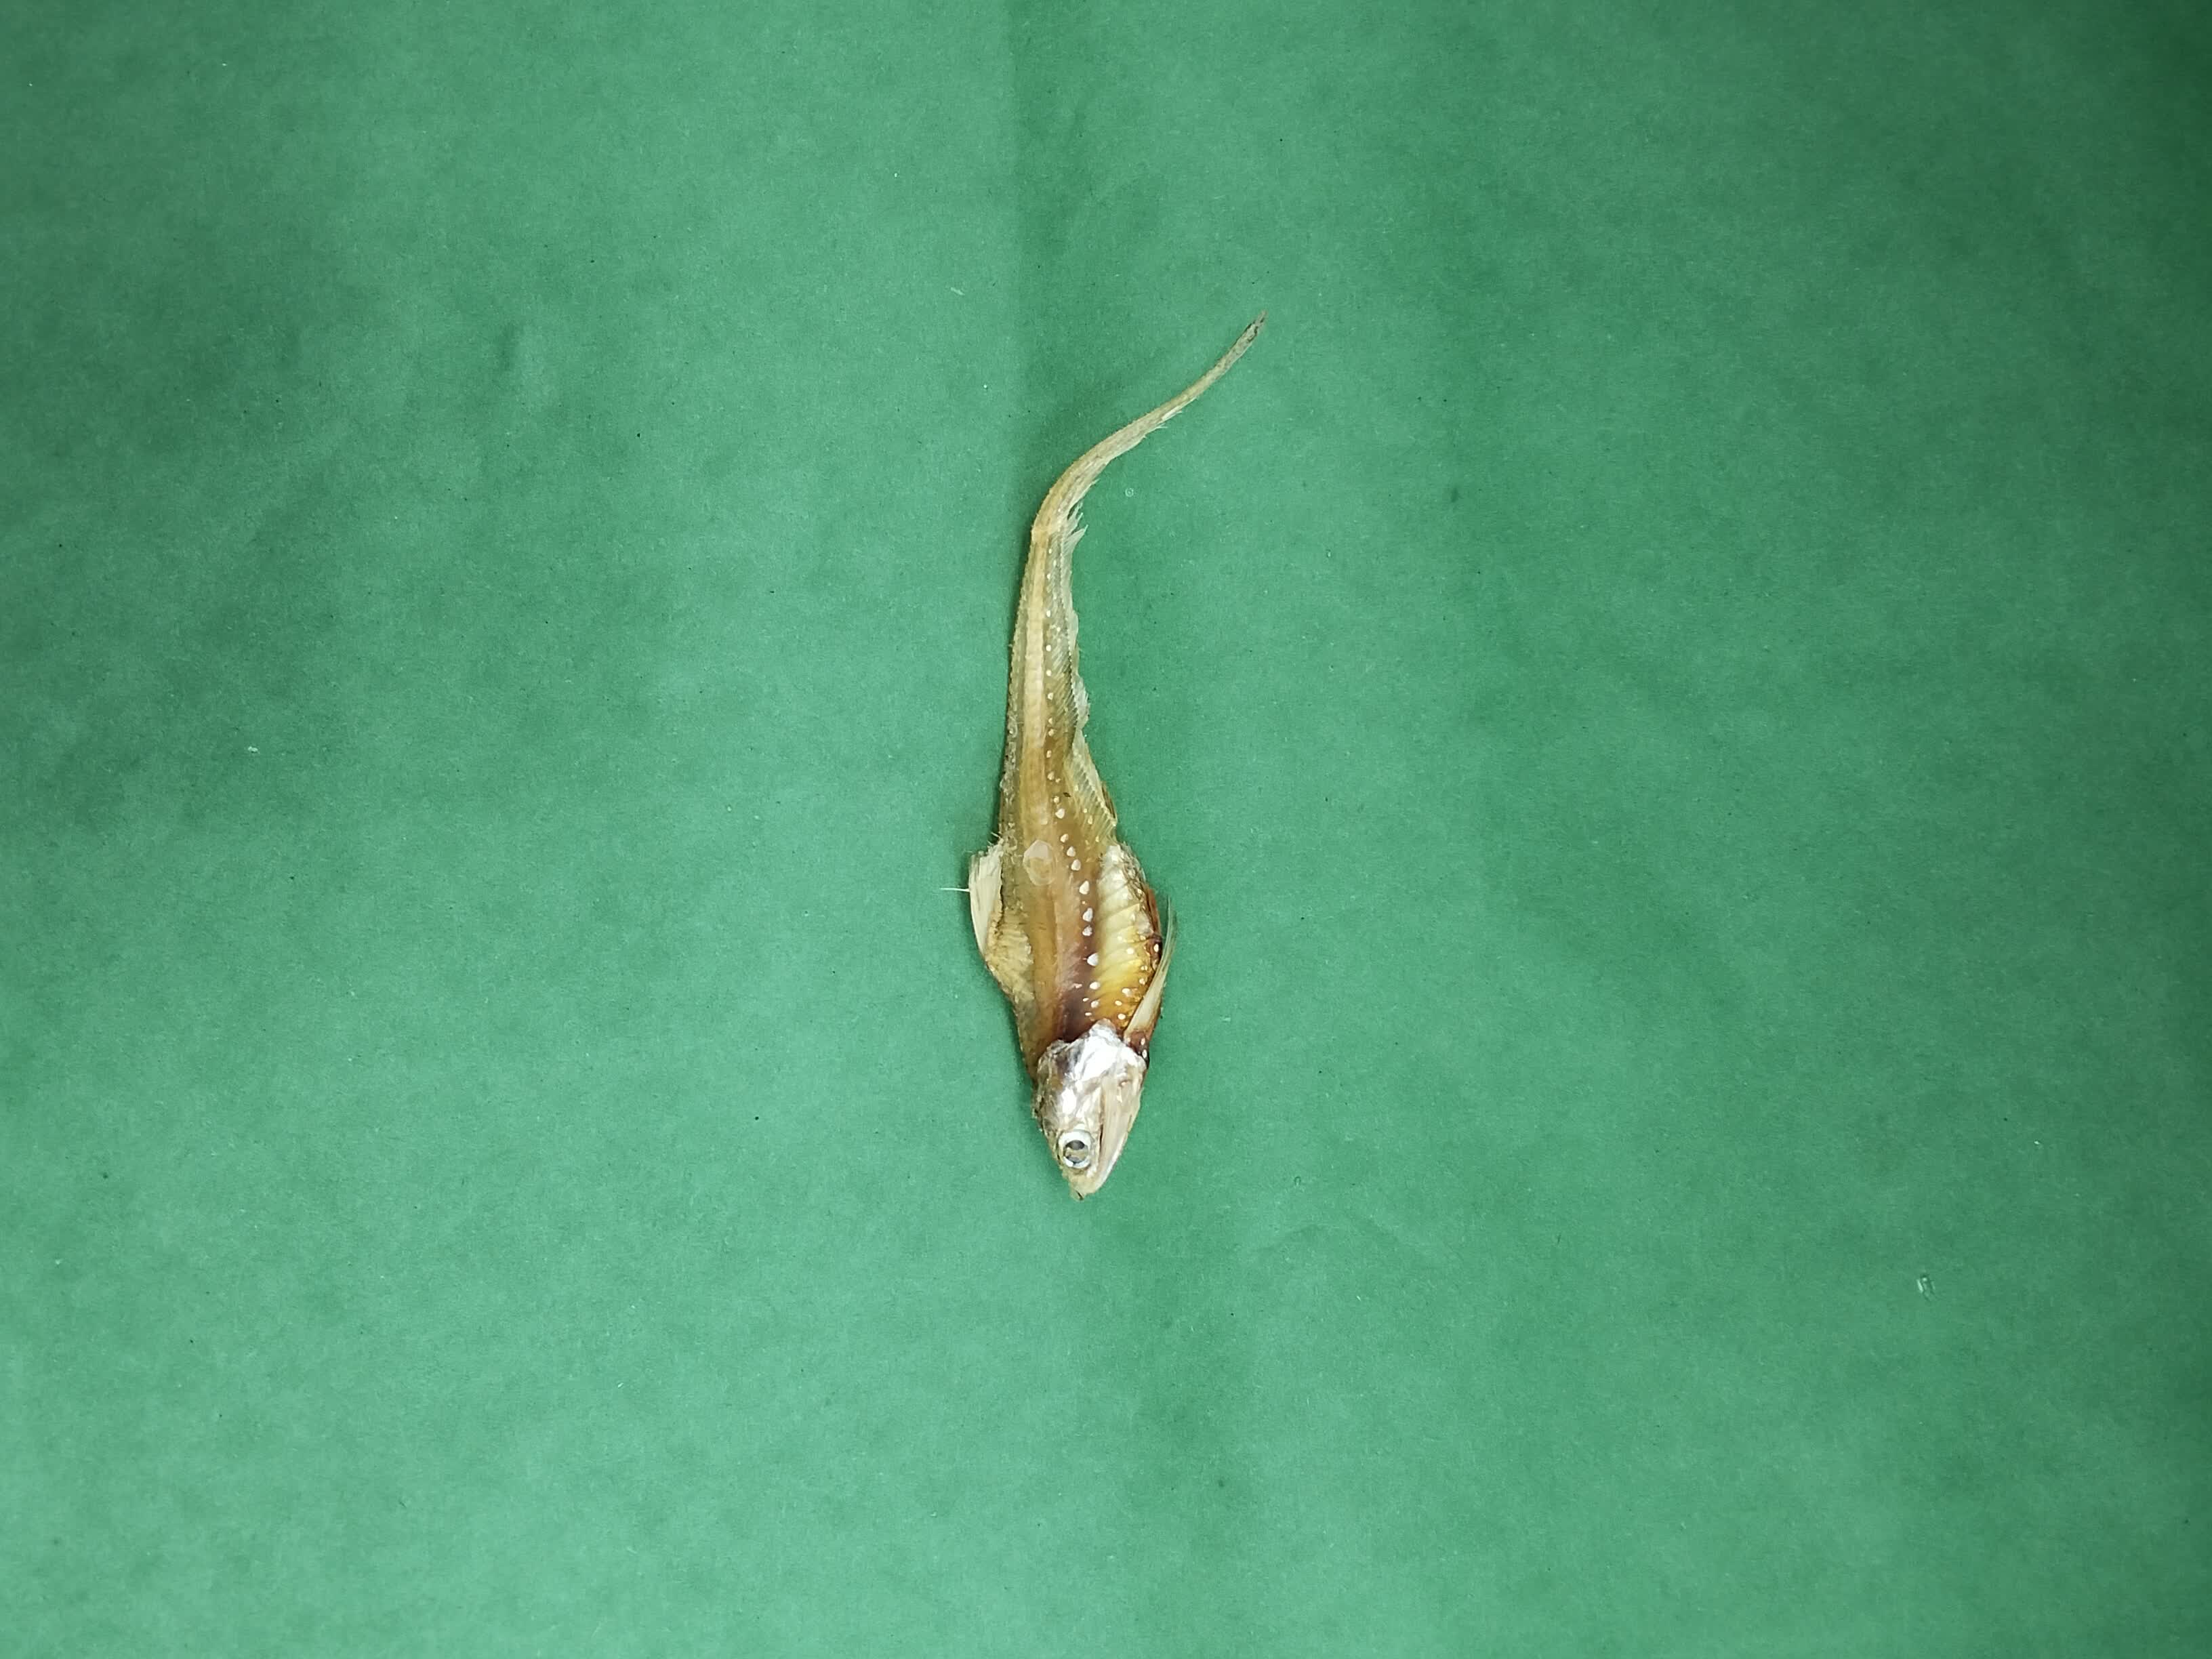
Species: Shundori